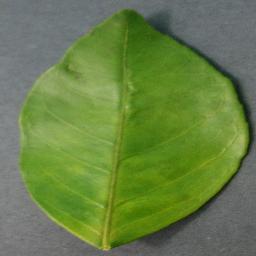
Label: Orange___Haunglongbing_(Citrus_greening)